Canadian Escarpment

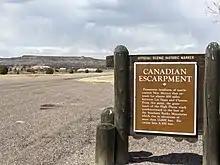
Historical Sign for the Canadian Escarpment in New Mexico, US

The Canadian Escarpment is part of the southernmost subrange of the Rocky Mountains, in the Las Vegas, New Mexico area. It straddles the boundary between the High Plains and Southern Rocky Mountain physiographic provinces, north of the Canadian River. It is situated near the Las Vegas Plateau, which is bounded by the Sangre de Cristo Mountains. The elevation of the area ranges from about 6,400 to 6,800 ft; the mountains to the west attain elevations of 10,500 ft.